Da'Norris Searcy

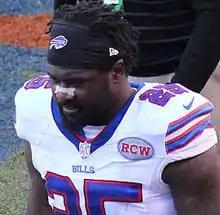
Searcy with the Buffalo Bills in 2014

Da'Norris Searcy (born November 16, 1988) is an American former professional football safety. He played college football for the University of North Carolina Tar Heels and was selected by the Buffalo Bills in the fourth round of the 2011 NFL draft.